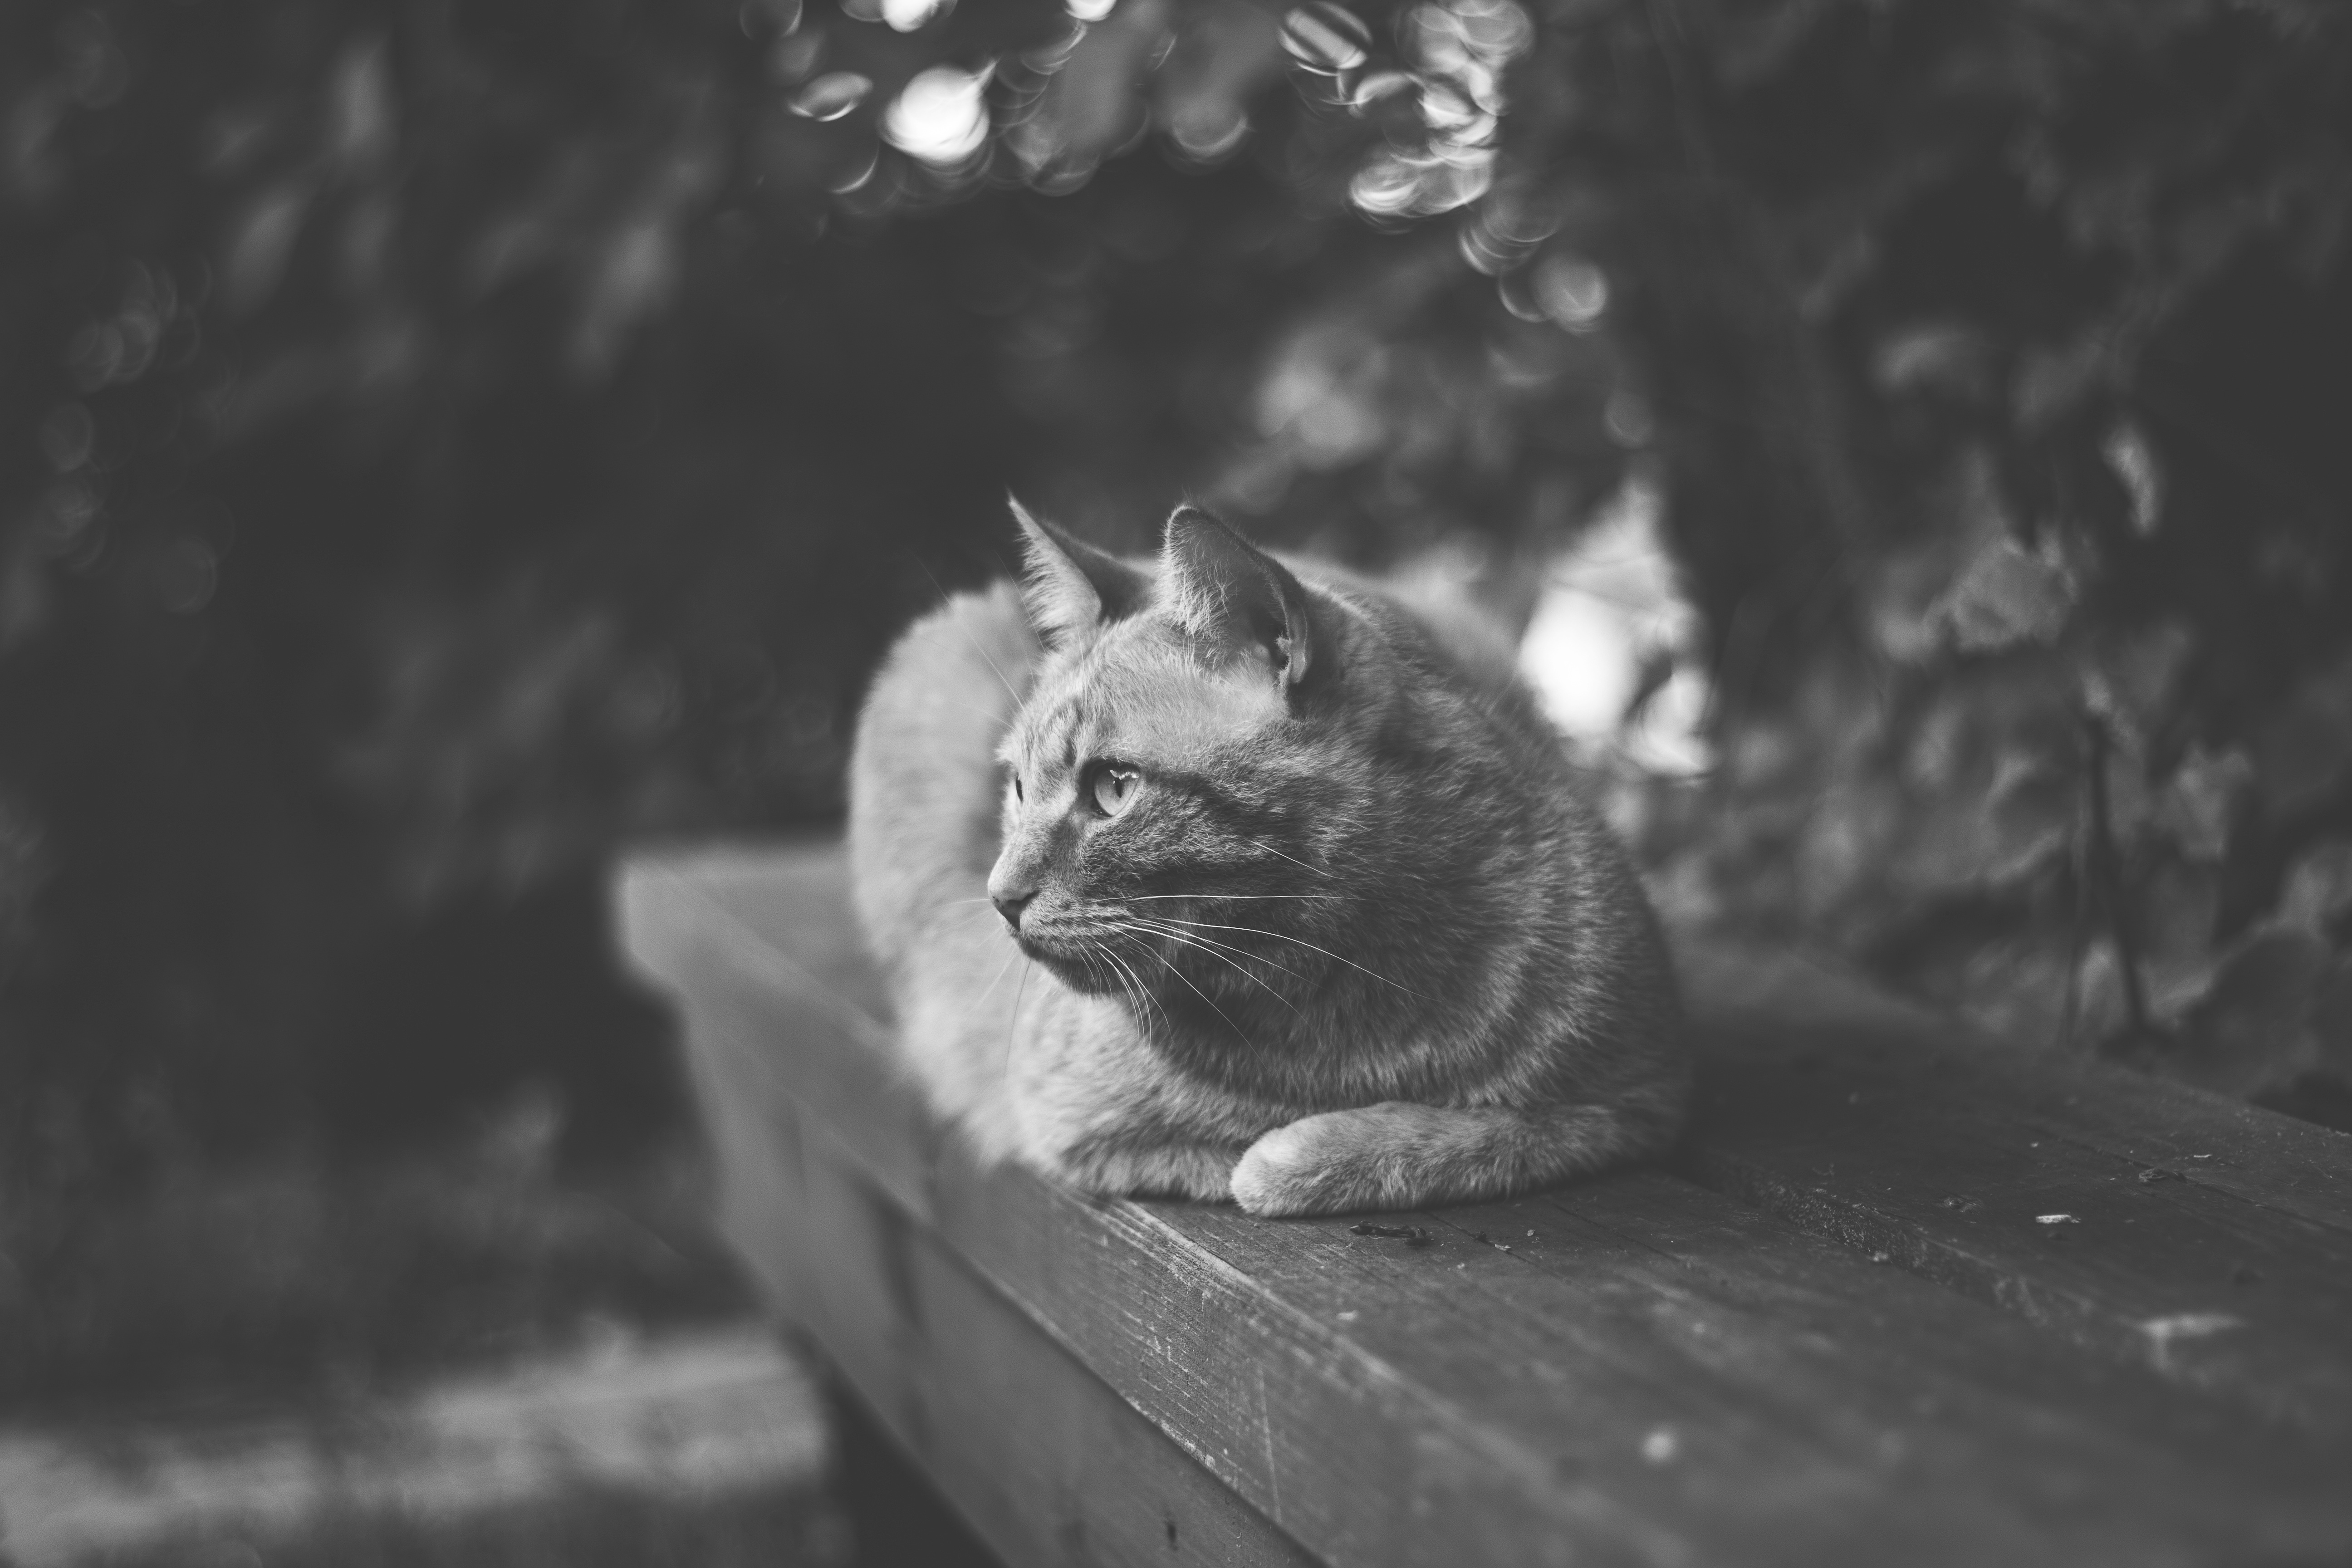
black and white, animal, pet, cat, mammal, black, monochrome, fauna, whiskers, eye, vertebrate, monochrome photography, small to medium sized cats, cat like mammal